Rimutaka Incline

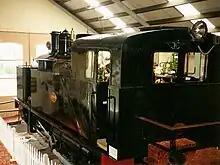
H 199, one of the locomotives used on the Incline, preserved at the Fell Locomotive Museum

Work on the contract began on 22 October 1875. None of the major earthworks seem to have presented any great difficulties, save the lower tunnel, which was plagued by accidents and materials failures largely because of the unstable nature of the rock through which it passed. The tunnel was named Price's after the manager McKirdy employed for this contract. On 2 March 1876, two men died due to a cave-in of the tunnel roof.